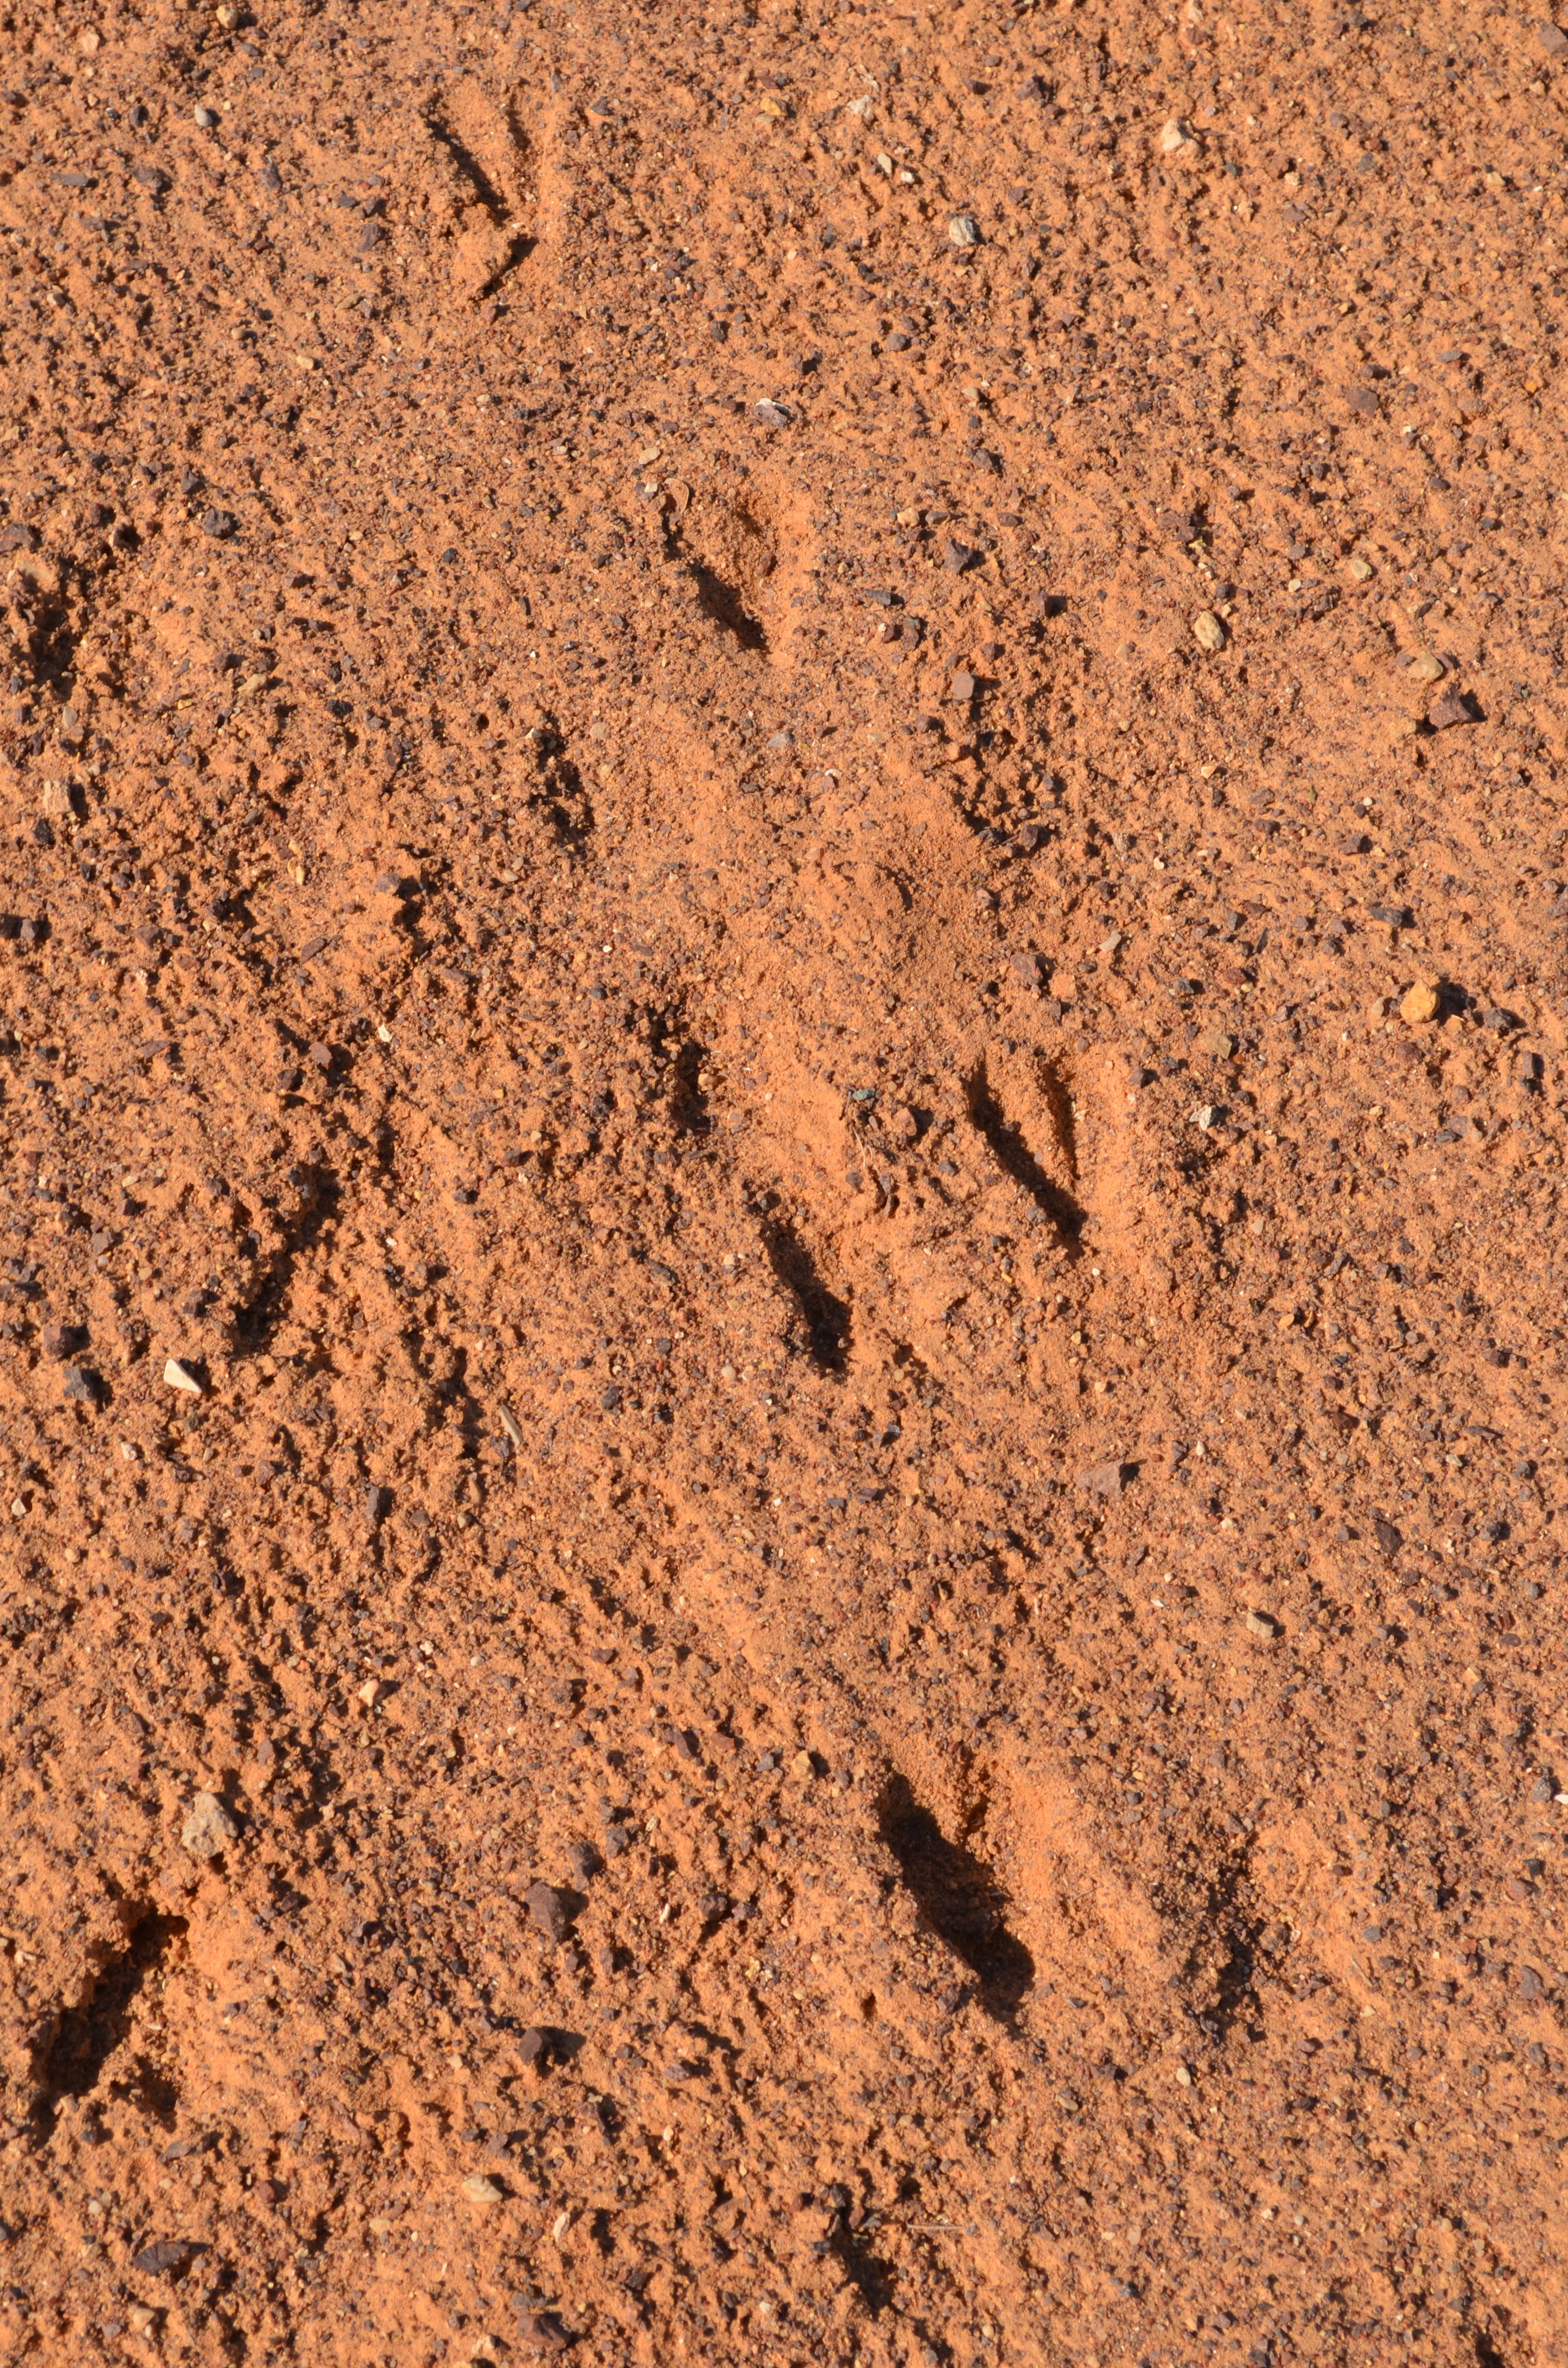
sand, texture, floor, asphalt, soil, material, flooring